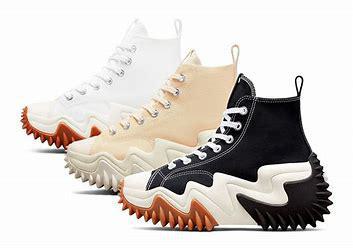
Brand: Converse
Model: Run Star Hike